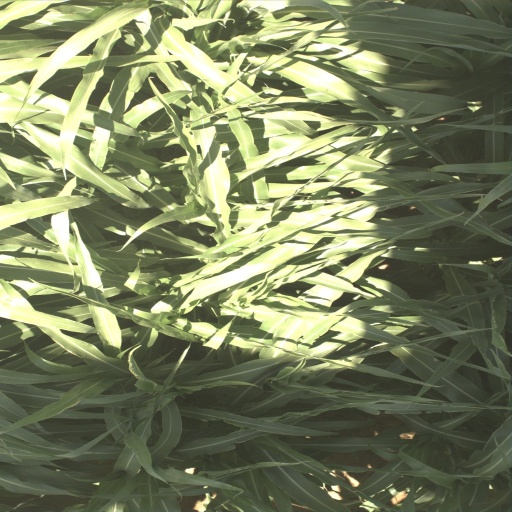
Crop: sorghum